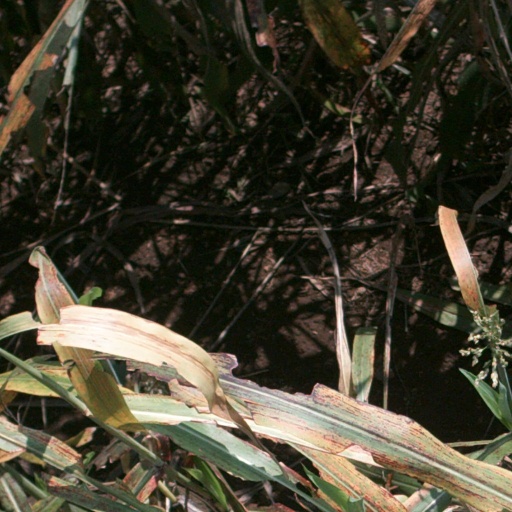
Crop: sorghum